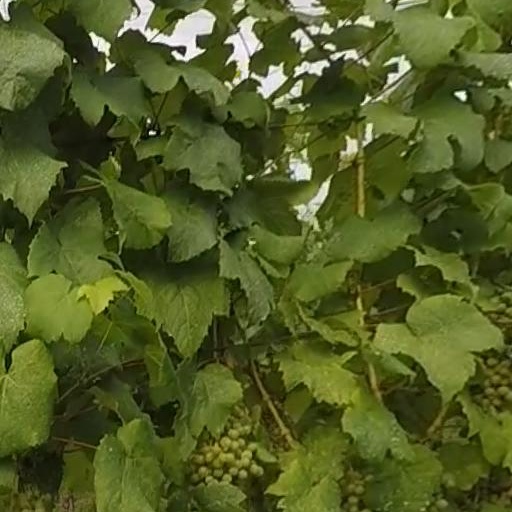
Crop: grape